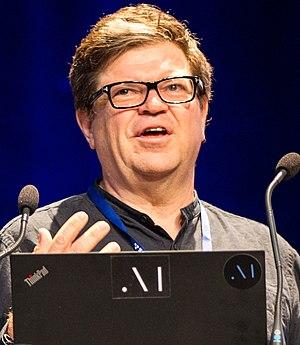
Yann LeCun - Directeur de recherche en IA chez Facebook - CMAP – Institut DATAIA Data Science Summer School
Yann Le Cun, né le 8 juillet 1960 à Soisy-sous-Montmorency, est un chercheur en intelligence artificielle et vision artificielle. Il est considéré comme l'un des inventeurs de l'apprentissage profond. Il reçoit le Prix Turing le 27 mars 2019, partagé avec Yoshua Bengio et Geoffrey Hinton.